Agriculture in Antigua and Barbuda

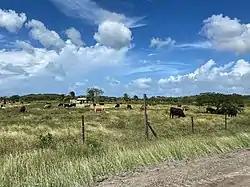
A farm in Ebenezer, 2021

Agriculture has been an important industry in Antigua and Barbuda since it was colonised in the 1600s. Today, less than five per cent of the population works in agriculture, and agriculture only contributes to 2.1% of the GDP. The primary crops exported by Antigua and Barbuda are pineapples, coconuts, and other tropical fruits and vegetables. 20.5% of the country's land is used for agriculture.